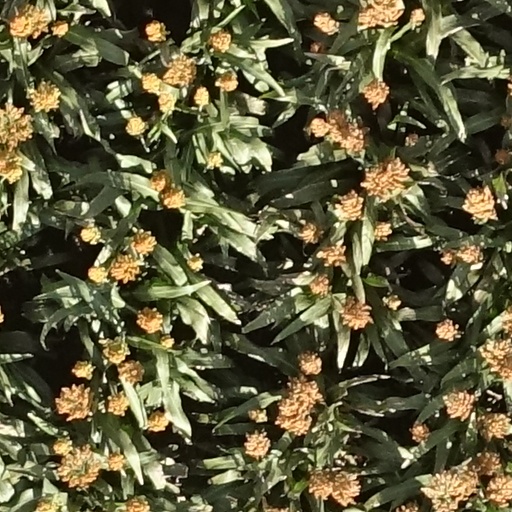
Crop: sorghum